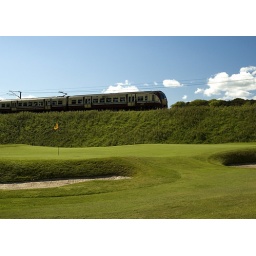
5th green with passing train in the background